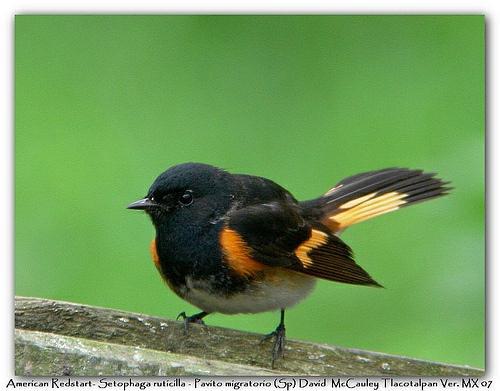
A photo of a american redstart